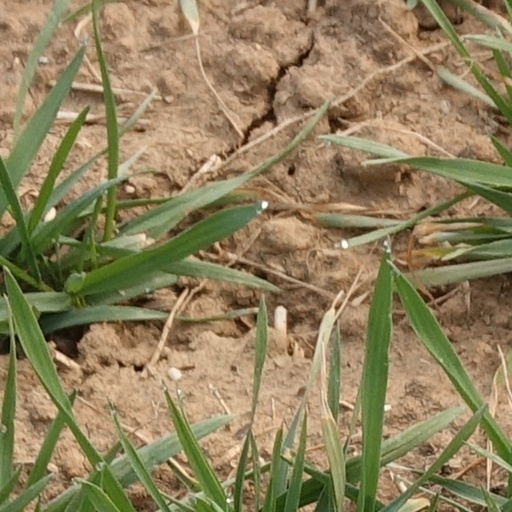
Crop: wheat